Mary E. Peters

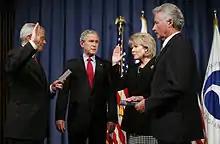
Mary Peters being sworn in as the Secretary of Transportation by White House Chief of Staff Joshua Bolten on October 17, 2006

On September 5, 2006, Bush nominated Peters to replace Norman Mineta as Secretary of Transportation. She was confirmed on September 29, 2006 by the United States Senate. In 2006, President Bush appointed Peters as the Co-Vice Chairwoman of the National Surface Transportation Policy and Revenue Study Commission. She resigned the post of Secretary of Transportation in anticipation of the in-coming Obama administration. She was succeeded by Ray LaHood, the 16th U.S. Secretary of Transportation on Thursday, January 22, 2009.